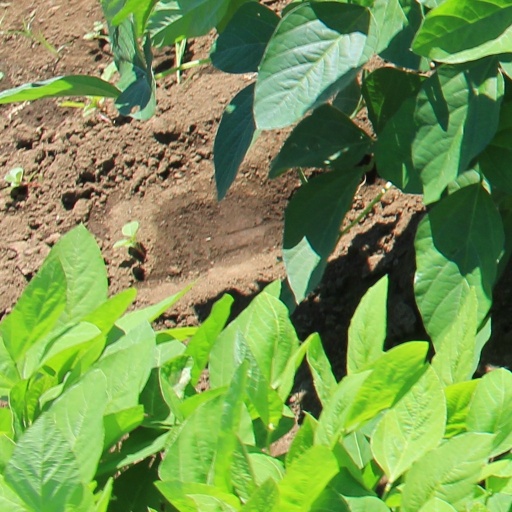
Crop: soybean